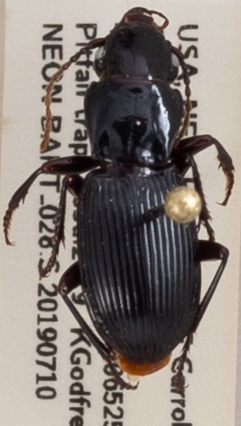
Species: Pterostichus rostratus
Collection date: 2019-07-10
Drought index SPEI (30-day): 0.334
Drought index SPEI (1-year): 1.28
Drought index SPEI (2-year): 0.664